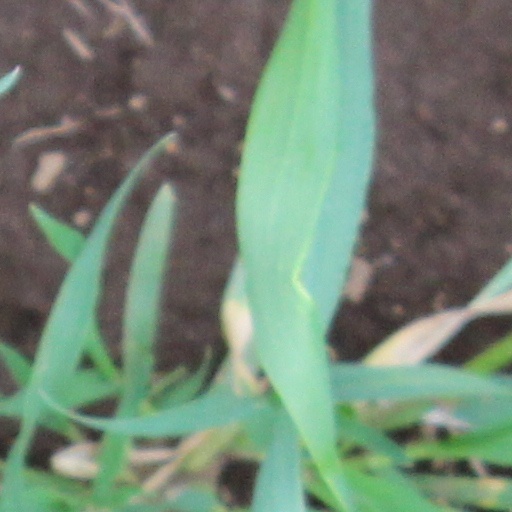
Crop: wheat